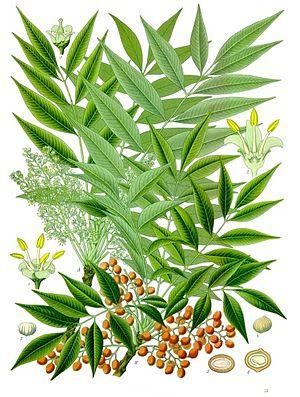
Le Toxicodendron succedaneum est un petit arbre de la famille des Anacardiacées originaire d'Asie, aussi appelé arbre à cire.